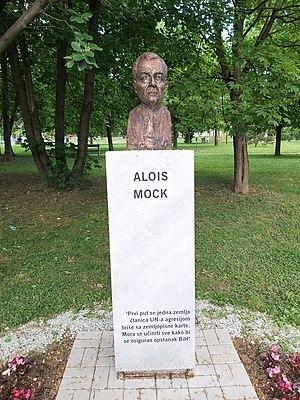
Alois Mock, né le 10 juin 1934 et mort le 1ᵉʳ juin 2017, est un homme politique autrichien, membre du Parti populaire autrichien.